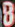
Number: 8